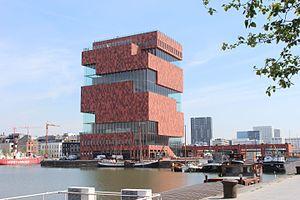
Le Museum aan de Stroom est un musée anversois ethnographique, anthropologique et maritime, posé au bord du bassin Bonaparte sur l'ancien port d’Anvers et qui a nécessité un investissement de plus de 50 millions d'euros, a été inauguré le 14 mai 2011. Les plans du MAS ont été dressés par le bureau d'architectes rotterdamois Neutelings-Riedijk Architecten. La façade du MAS est en grès rouge indien et se présente sous la forme d'une tour haute de 62 mètres.